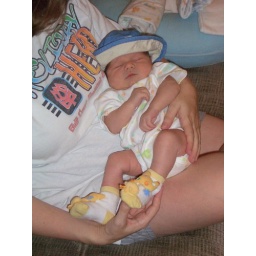
Me in my cute hat